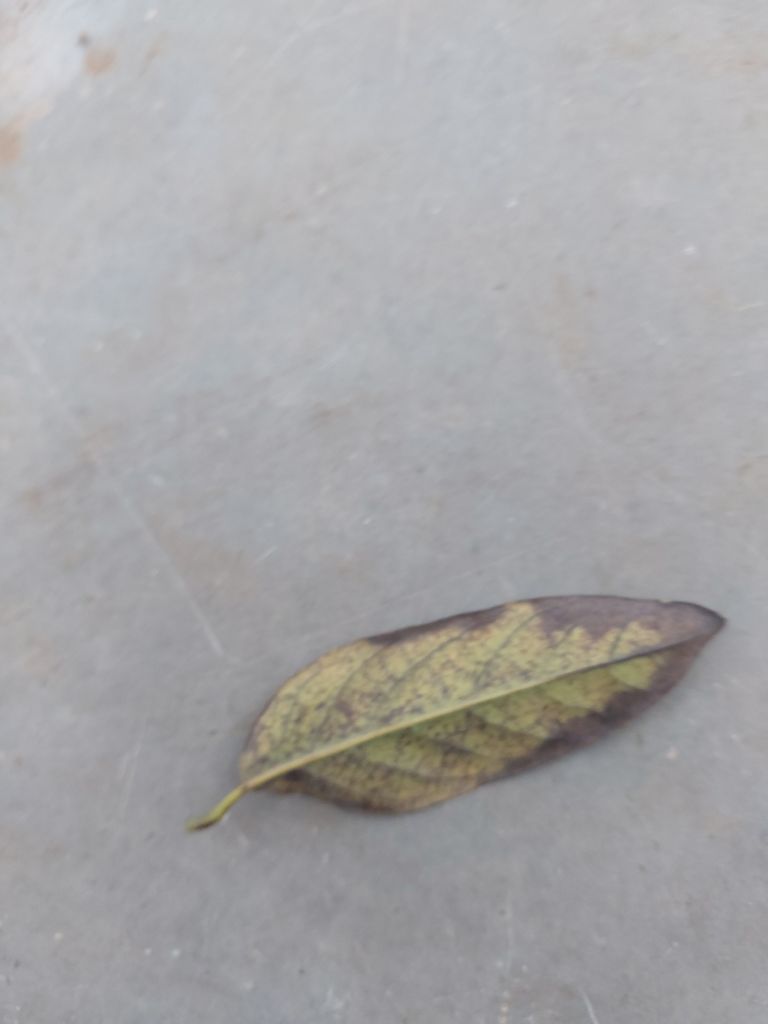
Disease label: Leaf spot on Leaves